The Ridin' Rascal

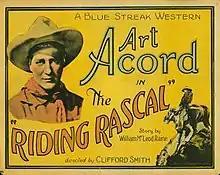

The Ridin' Rascal is a 1926 American silent Western film directed by Clifford Smith based upon the novel "Mavericks" by William MacLeod Raine. The film stars Art Acord, Olive Hasbrouck, and Buck Connors.